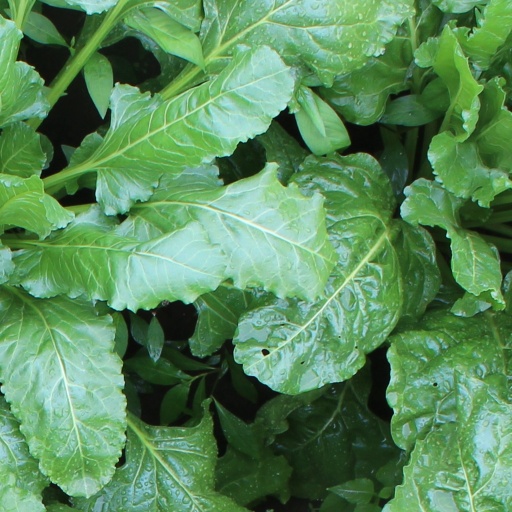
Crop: sugar beet